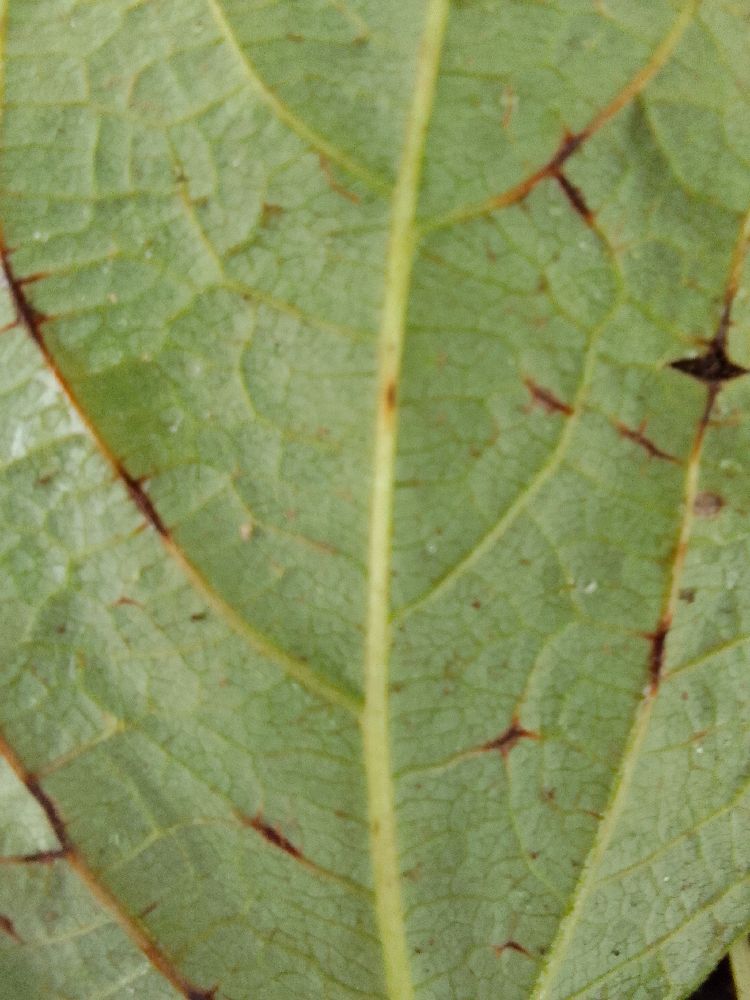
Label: anthracnose